Coos Bay, Oregon

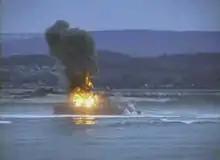
The "New Carissa" after catching fire

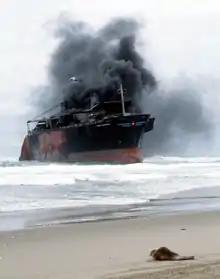
"New Carissa" burns, while a seal looks on

On February 4, 1999, a Japanese ship named the "New Carissa" ran aground on a beach 2.75 miles (4.3 km) north of the entrance to Coos Bay, drawing international attention to the area. The "New Carissa" was empty of cargo at the time, heading for the Port of Coos Bay to pick up wood chips. When the captain was told that the weather was too severe for the ship to enter port, he anchored his ship close by. The crew put out only one anchor, and it appears that this was probably on too short a chain to be effective. The subsequent US Coast Guard investigation found several other aspects of the ship's company's handling of the situation to have been poor, leading to the conclusion that human error caused the grounding. Seventy thousand US gallons (260 m3) of #6 crude oil were spilled by the vessel, with a further 165,000 to 255,000 gallons (625 to 965 m3) set alight via explosives and liquid napalm, by the Army Corps of Engineers, over the course of weeks. The explosives, the heat from the burning oil and the beating of the Pacific Ocean on the ship are what eventually caused the "New Carissa" to break in two.